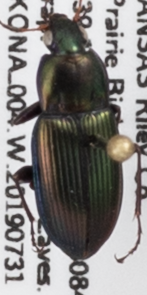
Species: Poecilus chalcites
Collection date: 2019-07-31
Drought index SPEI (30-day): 0.246
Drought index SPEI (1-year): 1.69
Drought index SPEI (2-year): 0.786